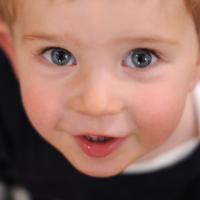
Age group: age 01-10